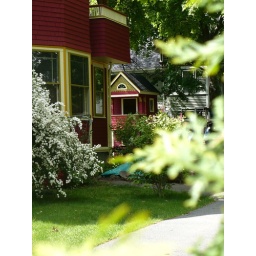
A beautiful Victorian home with a charming doll house in the back yard!! Please view large.